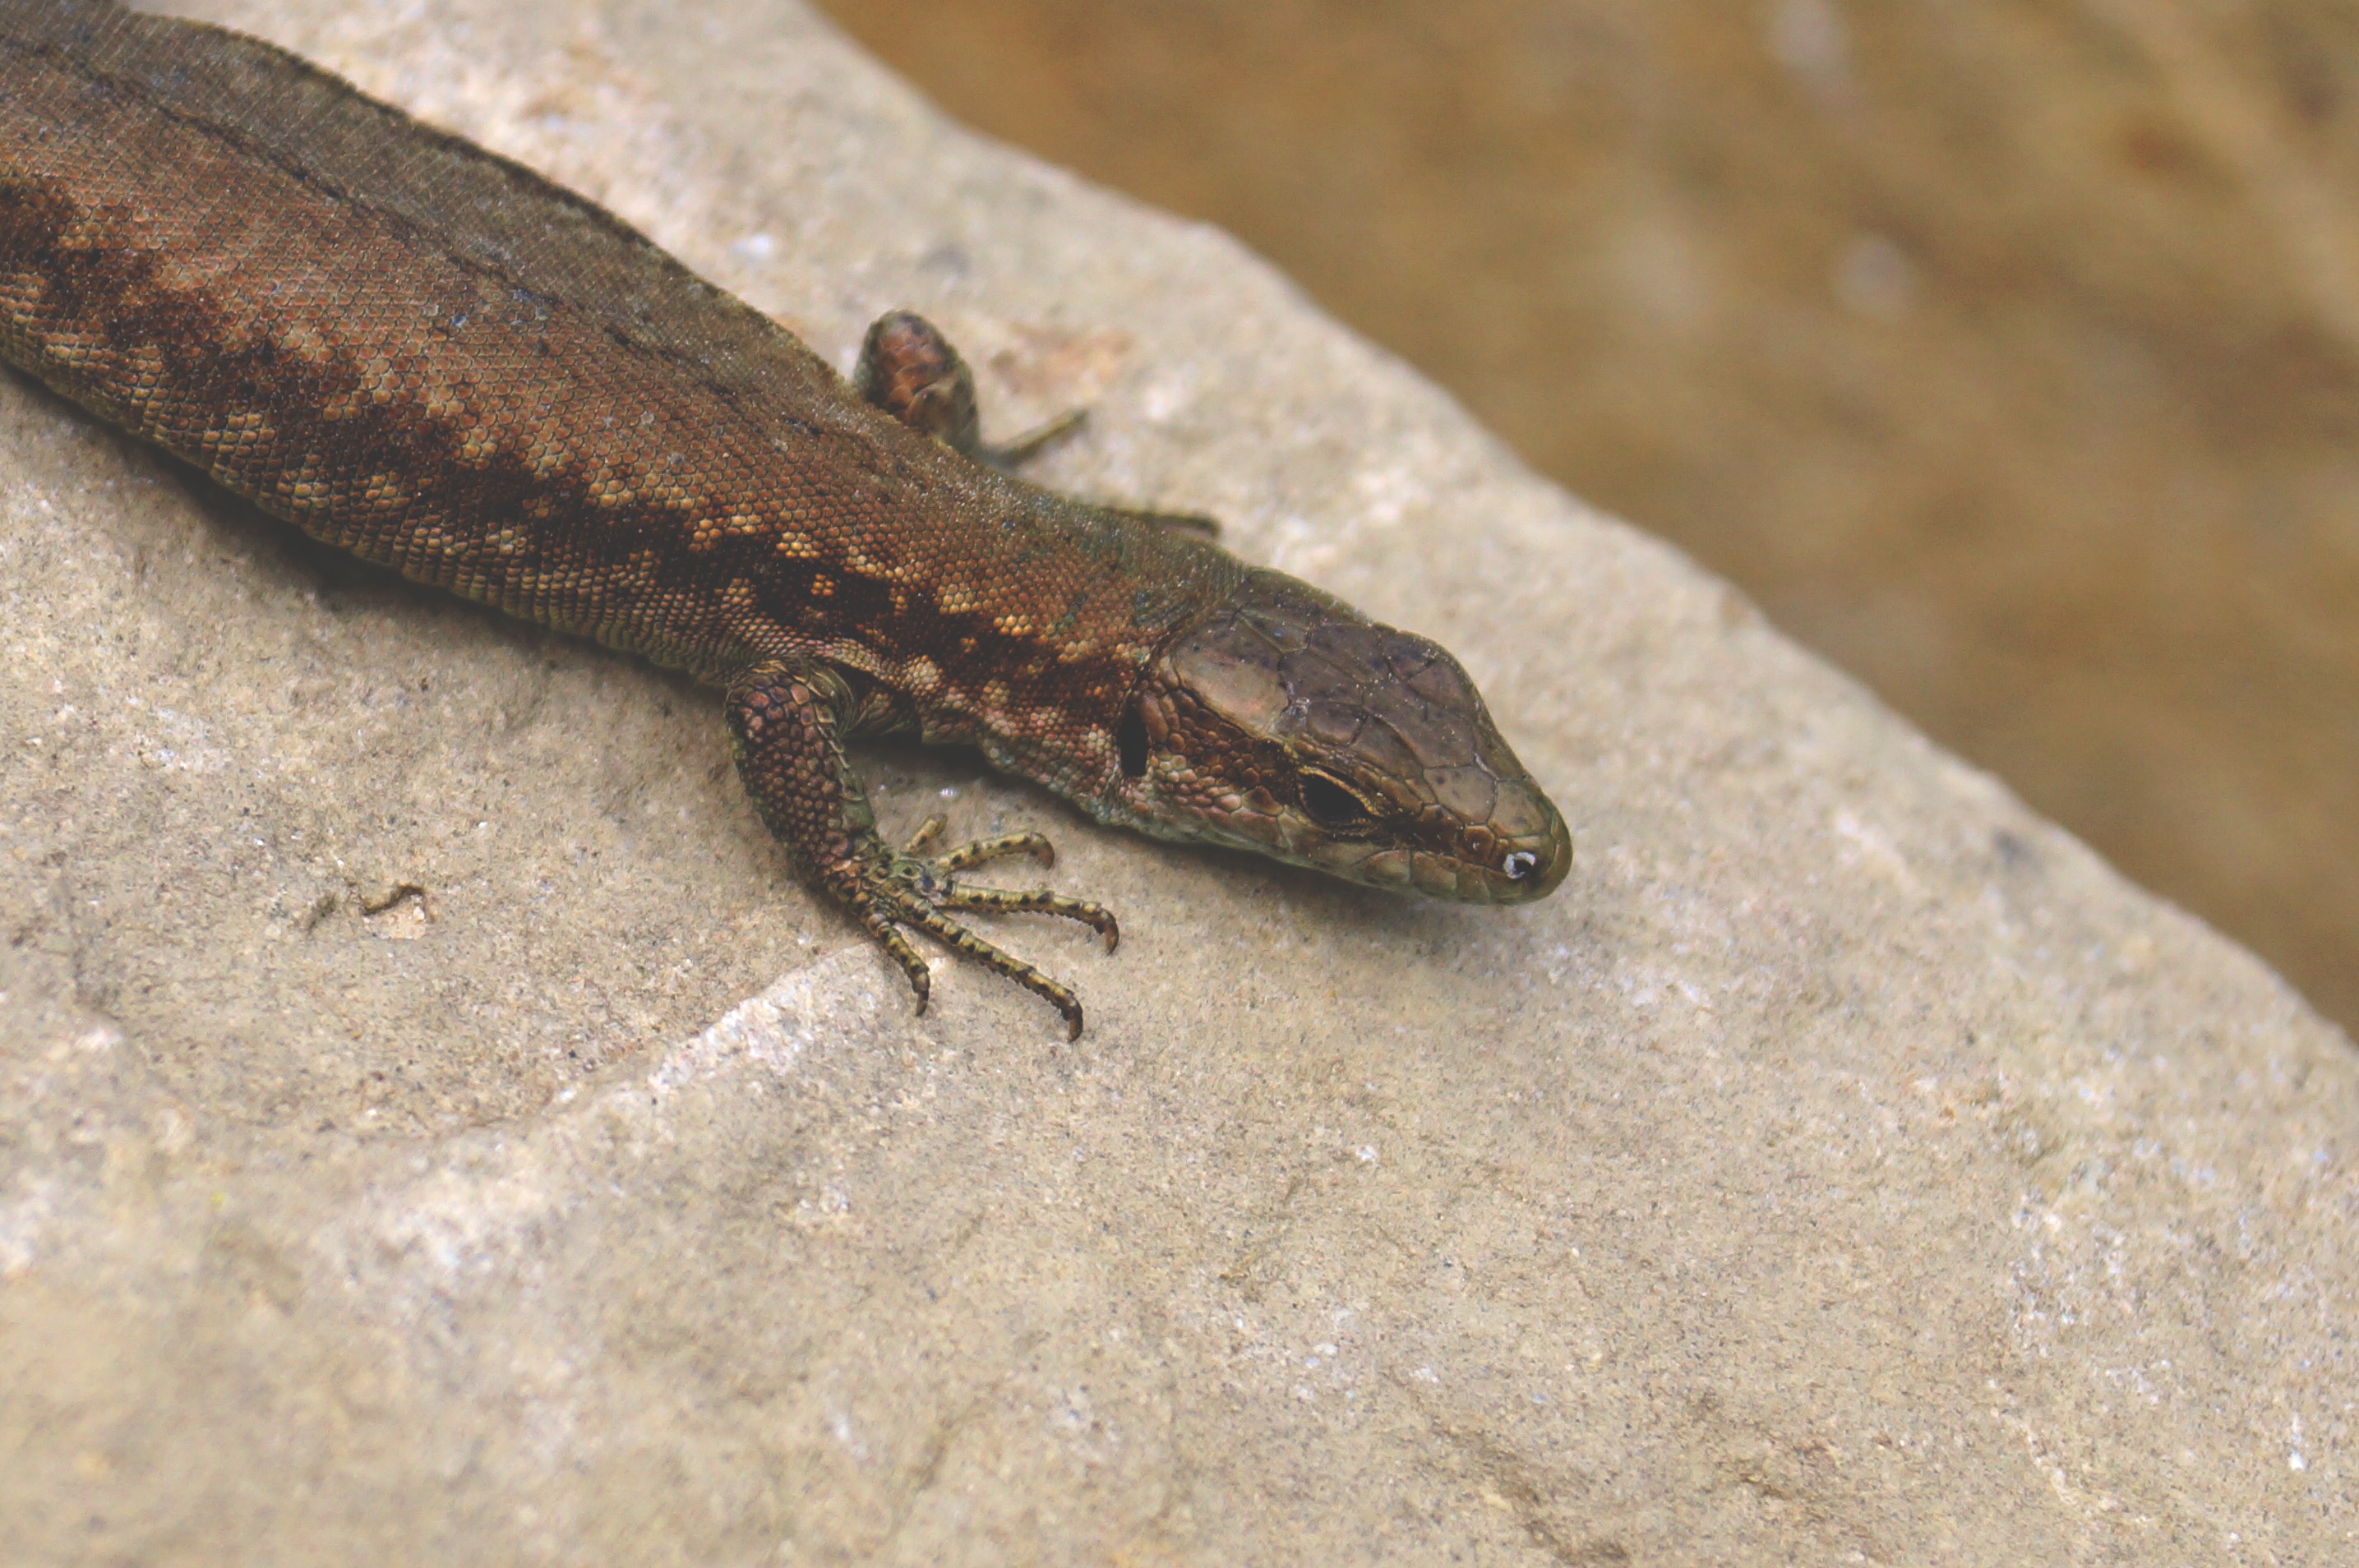
wildlife, reptile, amphibian, fauna, lizard, gecko, vertebrate, newt, salamander, scaled reptile, salamandridae, lacertidae, lissotriton, smooth newt